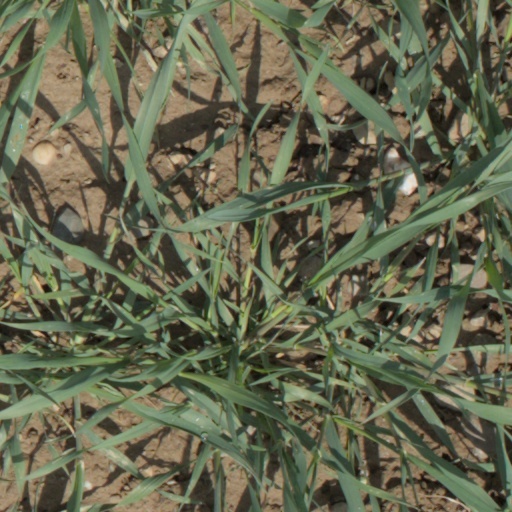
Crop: wheat